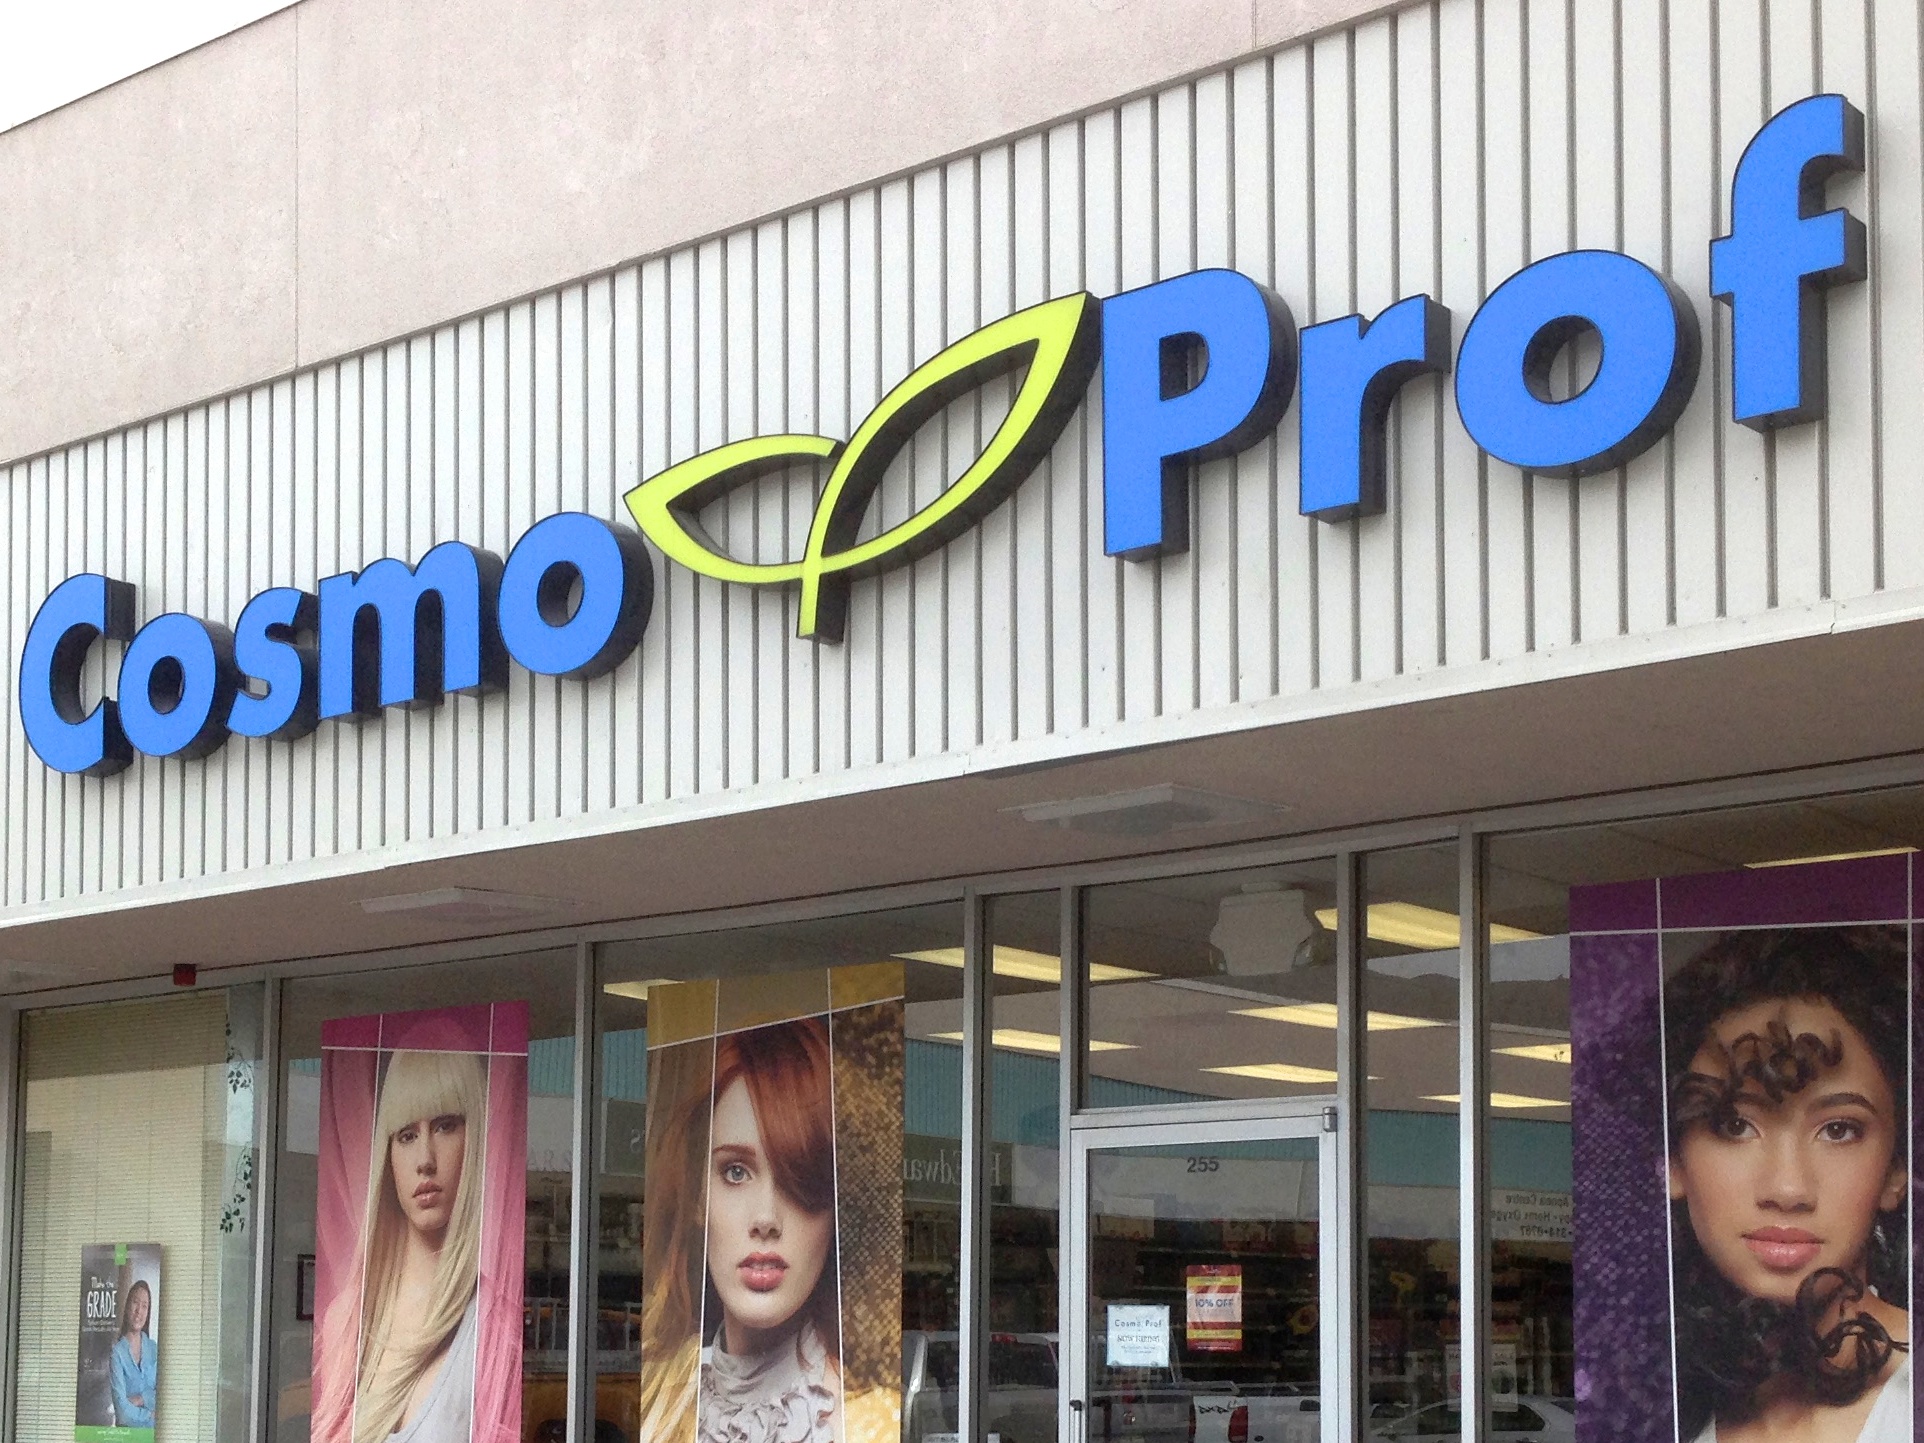
shopping, signage, retail